Child labour

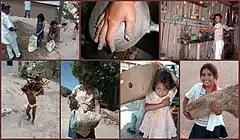
Different forms of child labour in Honduras, 1999

A variety of Indian social scientists as well as the non-governmental organisations (NGOs) have done extensive research on the numeric figures of child labour found in India and determined that India contributes to one-third of Asia's child labour and one-fourth of the world's child labour. Due to many children being illegally employed, the Indian government began to take extensive actions to reduce the number of children working, and to focus on the importance of facilitating the proper growth and development of children. International influences help to encourage legal actions to be taken in India, such as the Geneva Declaration of the Right of Children Act was passed in 1924. This act was followed by The Universal Declaration of Human Rights in 1948 to which incorporated the basic human rights and needs of children for proper progression and growth in their younger years. These international acts encouraged major changes to the workforce in India which occurred in 1986 when the Child Labour (Prohibition and Regulation) Act was put into place. This act prohibited hiring children younger than the age of 14, and from working in hazardous conditions.